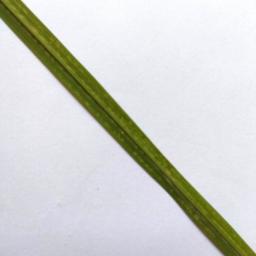
Label: Rice___Healthy